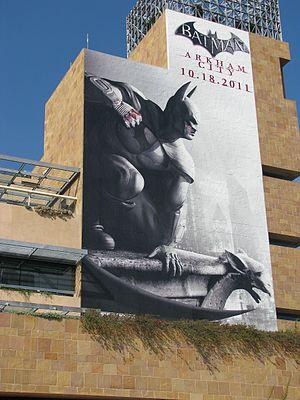
Bruce Wayne, alias Batman, est un super-héros de fiction appartenant à l'univers de DC Comics. Créé par le dessinateur Bob Kane et le scénariste Bill Finger, il apparaît pour la première fois dans le comic book Detective Comics nᵒ 27 en 1939 - mai 1939 comme date sur la couverture mais la date réelle de parution est le 30 mars 1939 - sous le nom de The Bat-Man. Bien que ce soit le succès de Superman qui ait amené sa création, il se détache de ce modèle puisqu'il n'a aucun pouvoir surhumain. Batman n'est en effet qu'un simple humain qui a décidé de lutter contre le crime après avoir vu ses parents se faire abattre par un voleur dans une ruelle de Gotham City, la ville où se déroulent la plupart de ses aventures. Malgré sa réputation de héros solitaire, il sait s'entourer d'alliés, comme Robin, son majordome Alfred Pennyworth ou encore le commissaire de police James Gordon.